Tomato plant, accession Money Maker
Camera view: tilt-top (135 deg); turntable rotation: 270 degrees
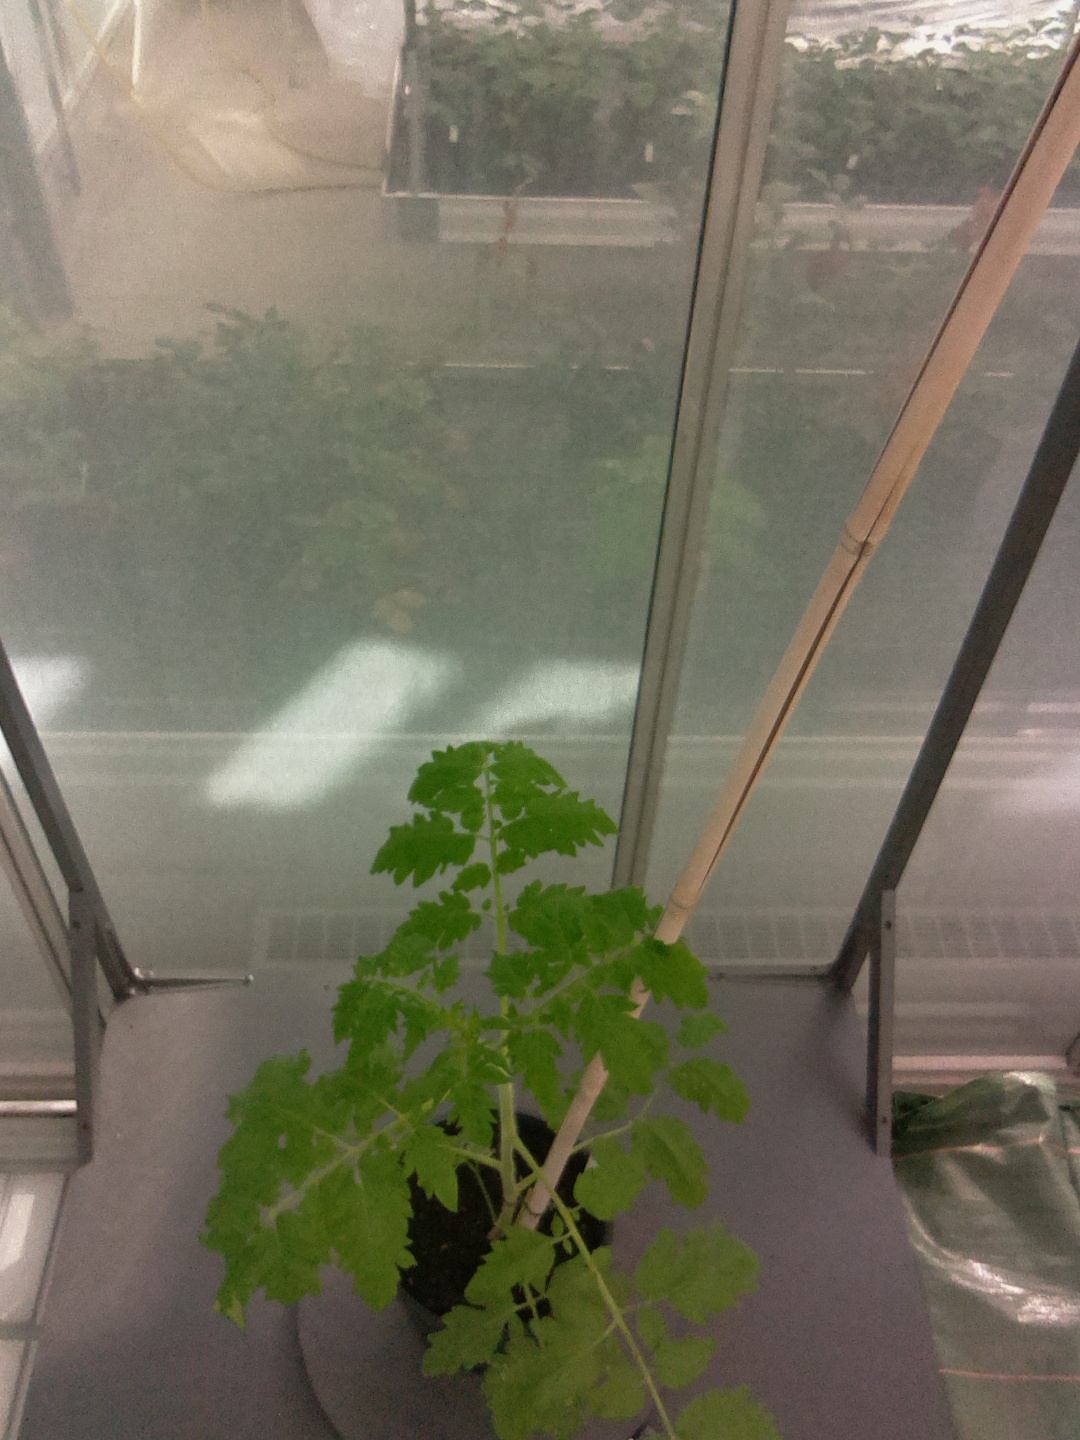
BBCH growth stage 15: 10 of true leaves visible